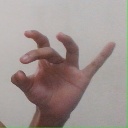
अक्षर: ओ